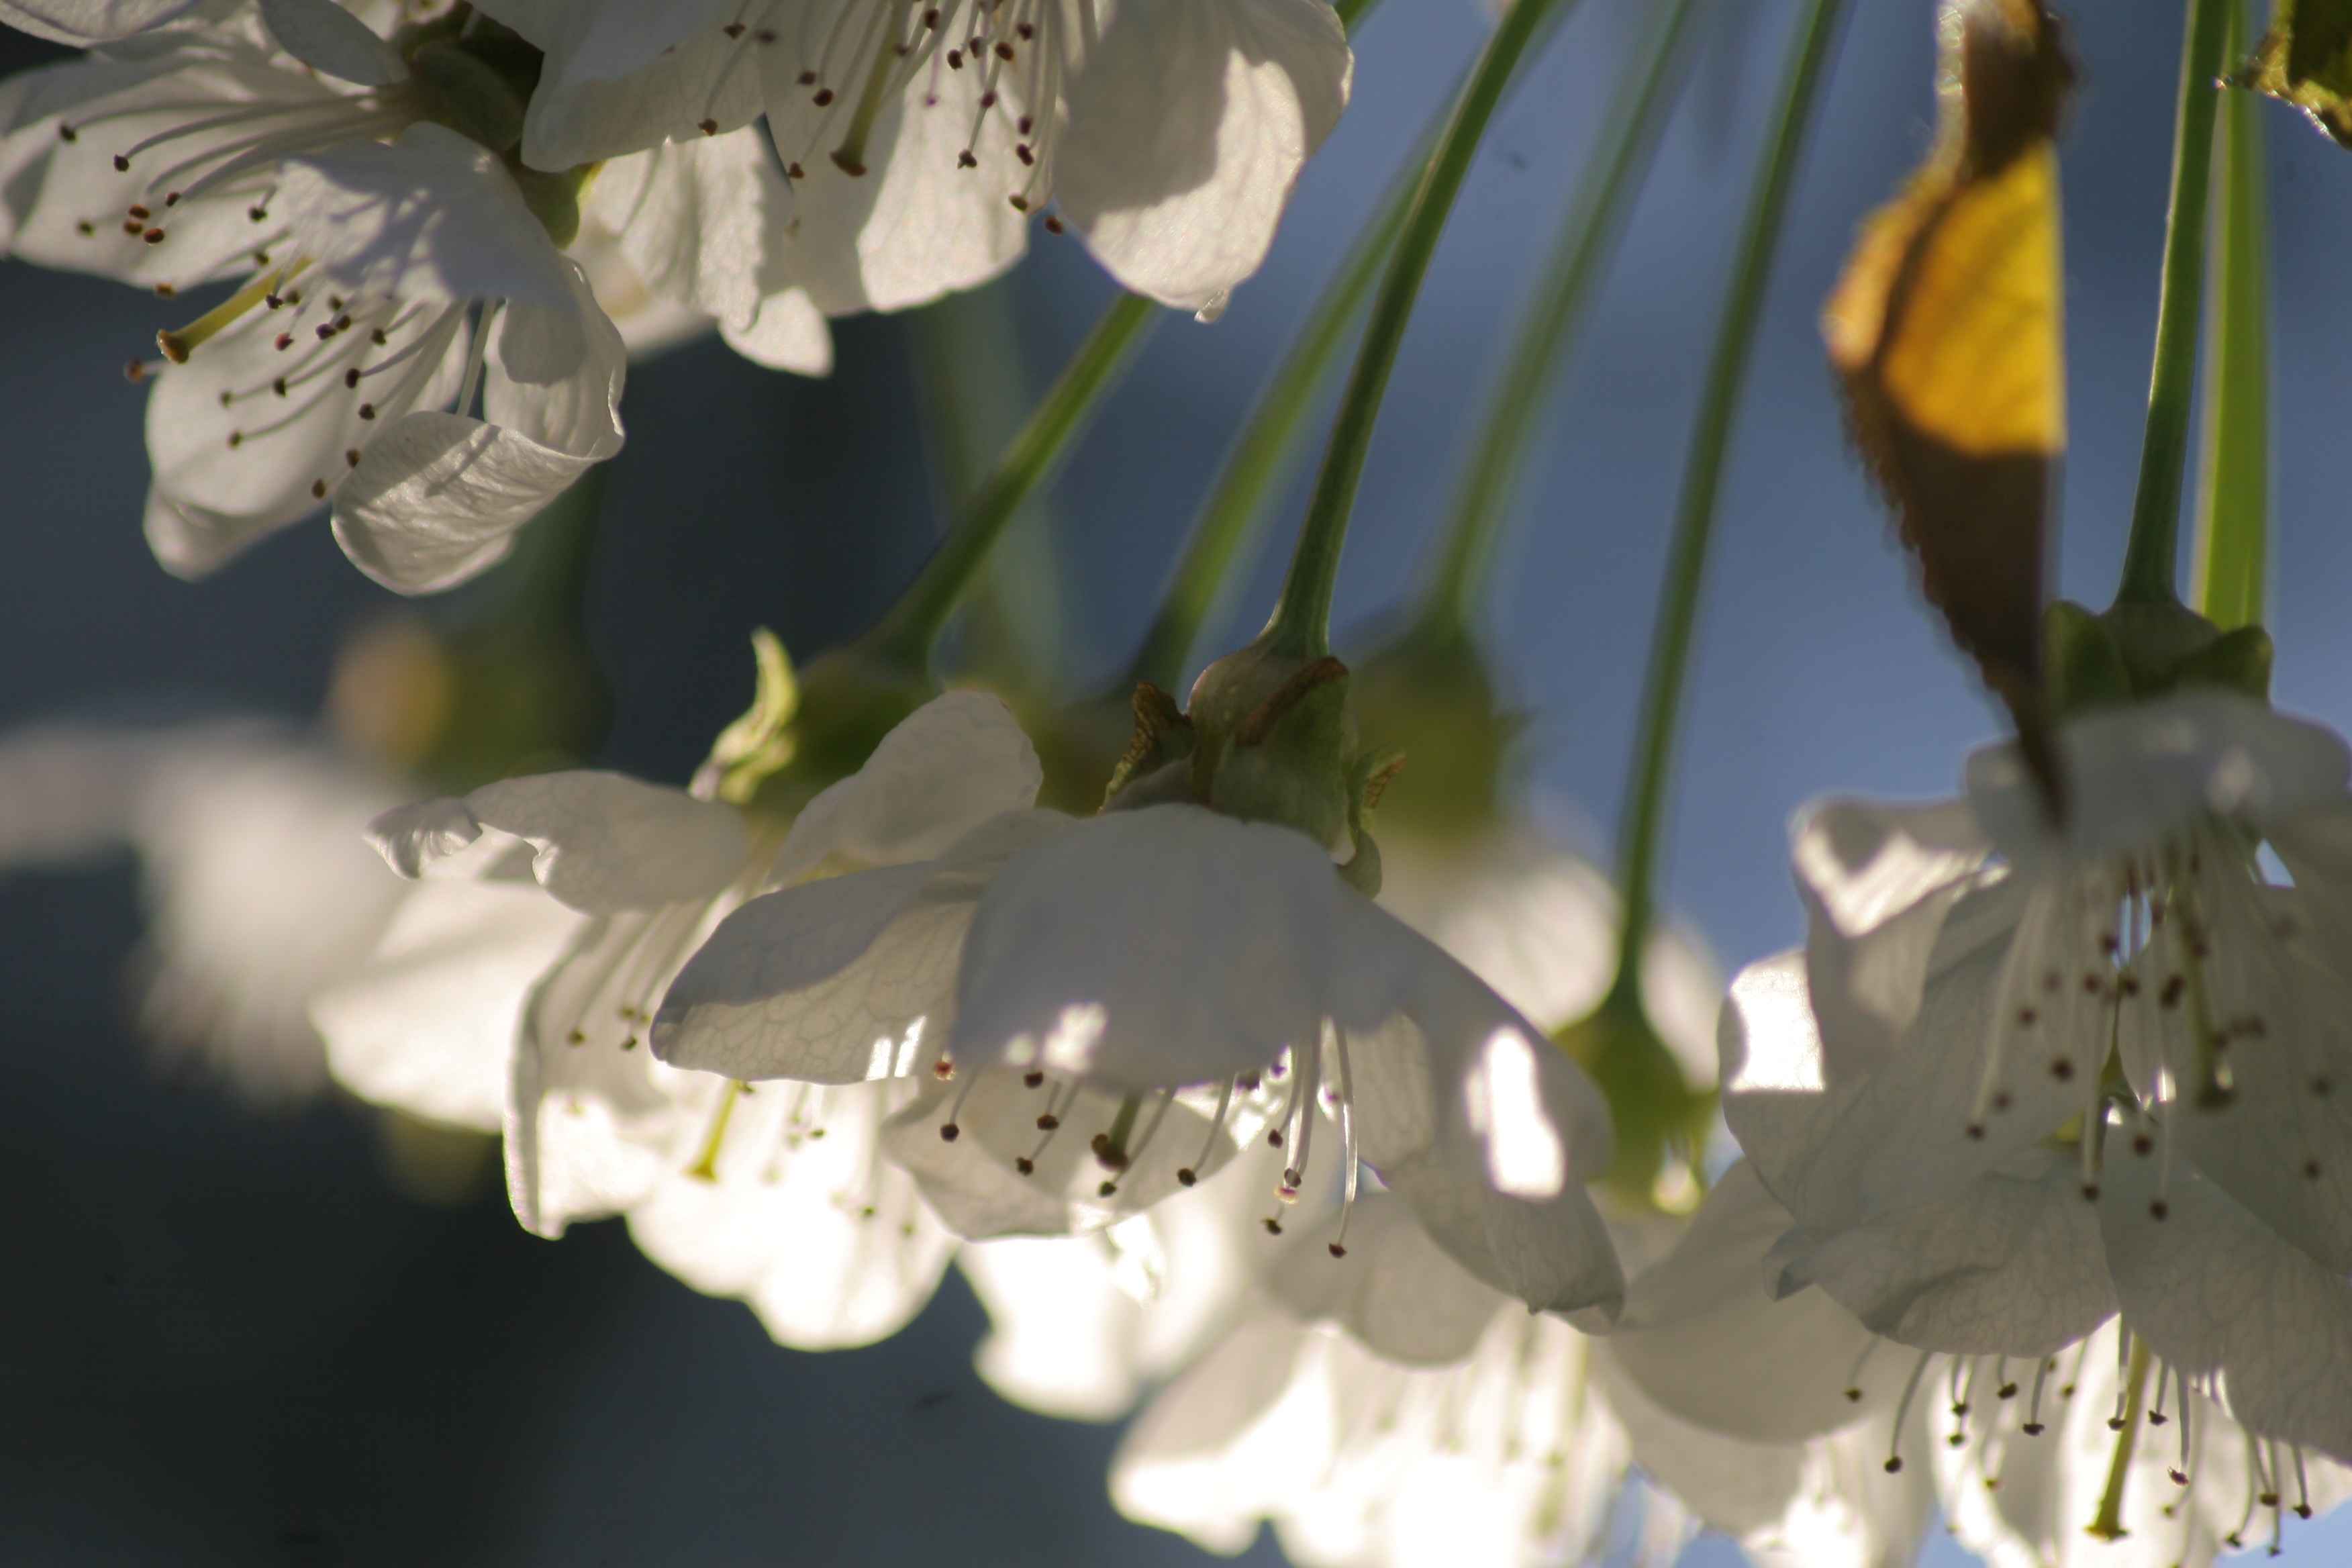
tree, branch, blossom, light, plant, leaf, flower, petal, spring, serene, botany, flora, cherry blossom, mood, macro photography, flowering plant, land plant